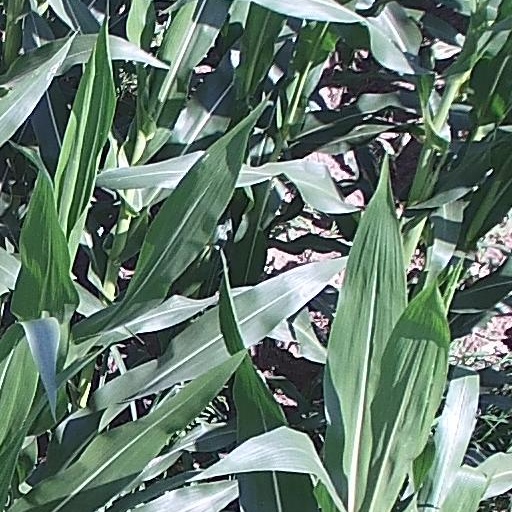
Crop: maize; corn